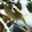
Label: bird